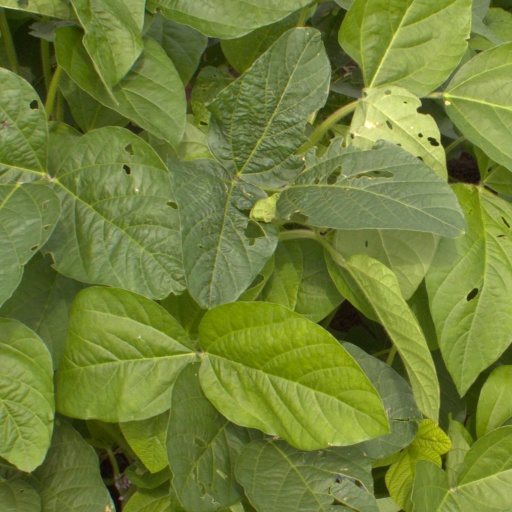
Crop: soybean